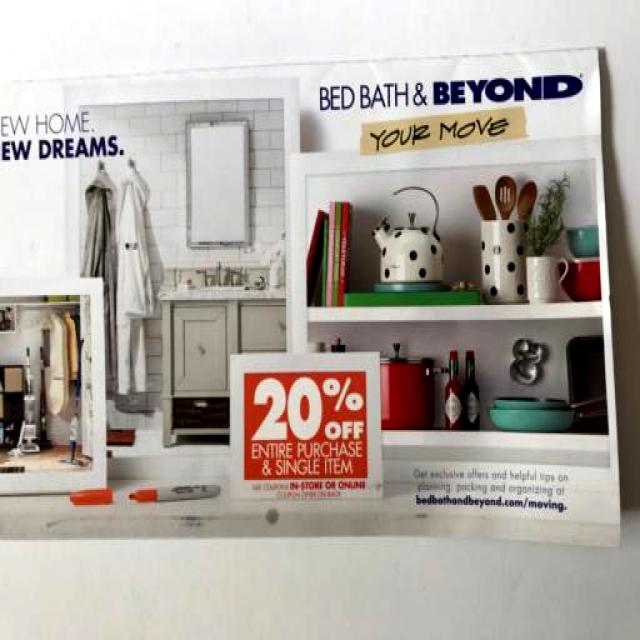
Label: Paper